War bond

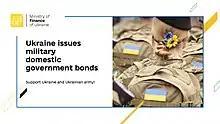
Promotion of Ukrainian war bond auction in English (2022)

Aside from movies and music, there were countless other programs held throughout the states to encourage the purchasing of war bonds. One such promotion that was held, at the least, in Nebraska and Montana, allowed for citizens to "get Hitler's goat," a play on the phrase "to get someone's goat" meaning to make someone angry or annoyed. The goat would be held up for "auction" with the money going directly towards war bonds. According to one source, the auctioning of "Hitler's goat" in Nebraska in 1942 raised $90,000 in War Bond sales.